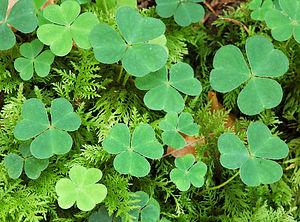
Un pied d'Oxalis. Image prise dans la réserve de Wagenmoos près d'Udligenswil LU, en Suisse. Tiếng Việt: Một đám cây Oxalis acetosella thuộc Họ Chua me đất. Camera: Nikon D50 Lens: Tokina AT-X AF 100/2,8 Makro Pro D